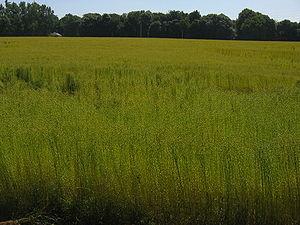
Champ de lin dans le Pays de Caux, Normandie, France.
Le pays de Caux est une région naturelle de Normandie appartenant au Bassin parisien. Il s’agit d’un plateau délimité au sud par la Seine, à l’ouest et au nord par les falaises de la Côte d'Albâtre, à l’est par les hauteurs dominant les vallées de la Varenne et de l’Austreberthe. Son territoire occupe toute la partie occidentale du département de la Seine-Maritime.